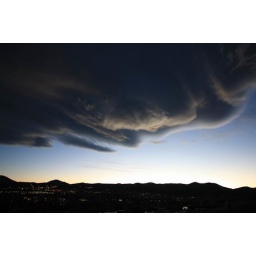
5111: Sunset, actually from the previous week. Really cool mountain wave clouds for a days days in a row.